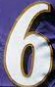
Number: 6